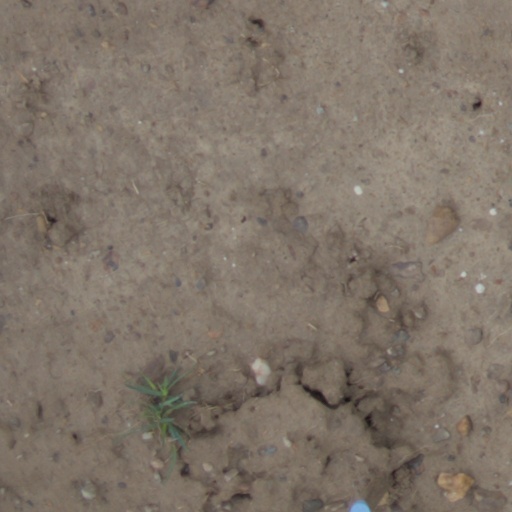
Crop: wheat